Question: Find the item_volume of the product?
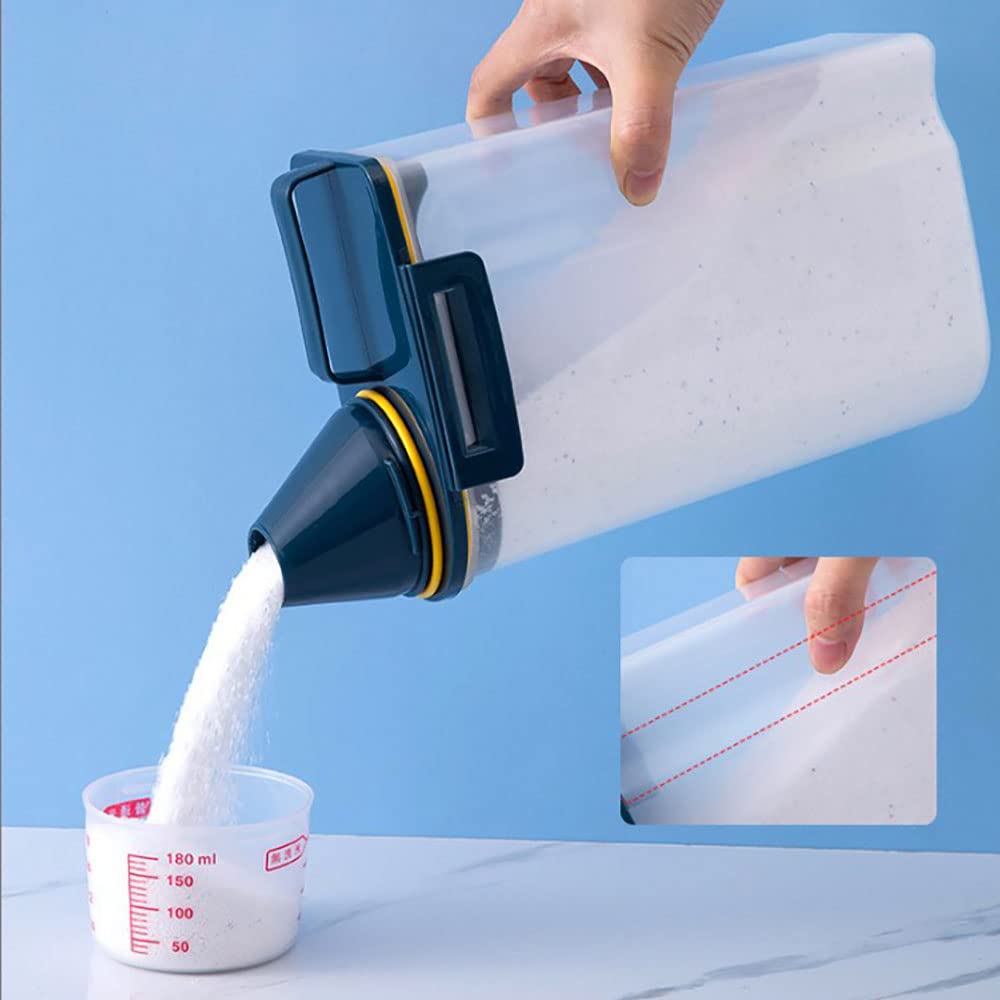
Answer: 180.0 millilitre